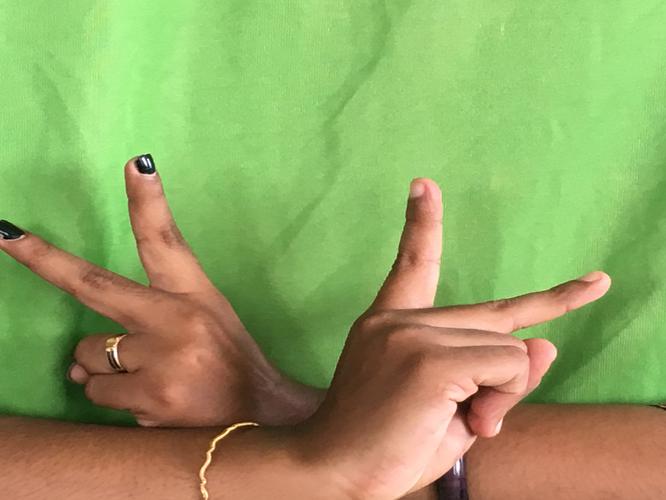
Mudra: Kartariswastika
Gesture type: double_hand